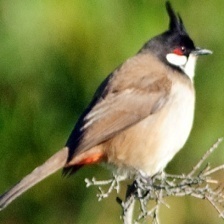
Species: RED WISKERED BULBUL
Scientific name: PYCNONOTUS JOCOSUS